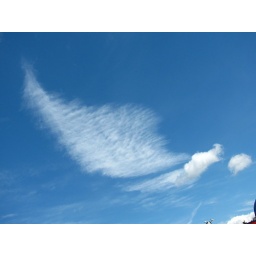
wispy cloud looks like a bird or insect in flight